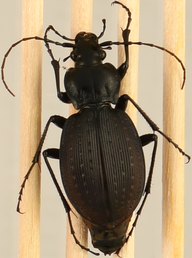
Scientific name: Carabus goryi
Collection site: Great Smoky Mountains National Park NEON (GRSM), plot GRSM_020